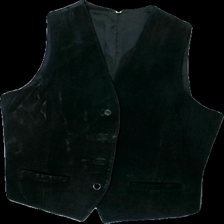
View: front
Type: Vest
Category: Men
Brand: Missing
Colors: Black
Material: ?
Cut: Regular
Size: S
Season: All
Trend: Leather
Stains: Major
Damage: fläckar
Damage location: top left
Damage 2: fläckar
Damage 2 location: middle left
Price range: <50
Recommended usage: Export
Description: svart läder väst med fläckar fram